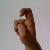
The image shows a hand gesture representing the letter 'X' in Indian Sign Language.